Institutional racism

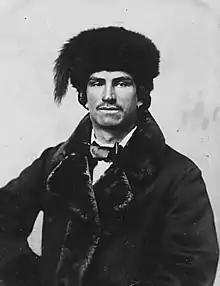
Minnesota Historical Society Location No. HD2.3 r7 Negative No. 10222 "Mixed blood (Indian and French) fur trader"

Although Section 3 of the 1883 Dominion Lands Act set out this limitation, this was the first mention in the orders-in-council confining the jurisdiction of scrip commissions to ceded Indian territory. However, a reference was first made in 1886 in a draft letter of instructions to Goulet from Burgess. In most cases, the scrip policy did not consider Métis ways of life, did not guarantee their land rights, and did not facilitate any economic or lifestyle transition.